In My Country (2017 film)

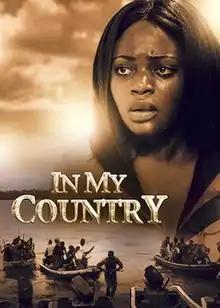

In My Country, is a 2017 Nigerian action film directed and produced by Frank Rajah Arase. The film stars Sam Dede, and Bimbo Manuel in lead roles along with Okawa Shaznay, Austin Enabulele and Precious Udoh made supportive roles. The film revolves around a teacher who needs to raise money for her daughter's life-saving expensive surgery.